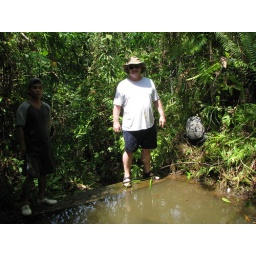
standing on top of the dam the water has been disturbed by all the clearing